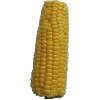
Label: corn